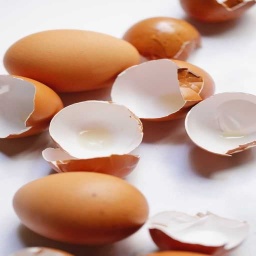
Label: eggshells